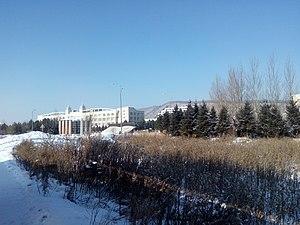
Yichun est une ville de la province du Heilongjiang, au nord-est de la Chine. Elle est située sur le fleuve Songhua. Sa population est d'environ 883 000 habitants.